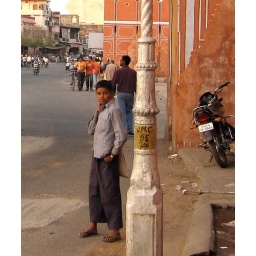
boy in the street